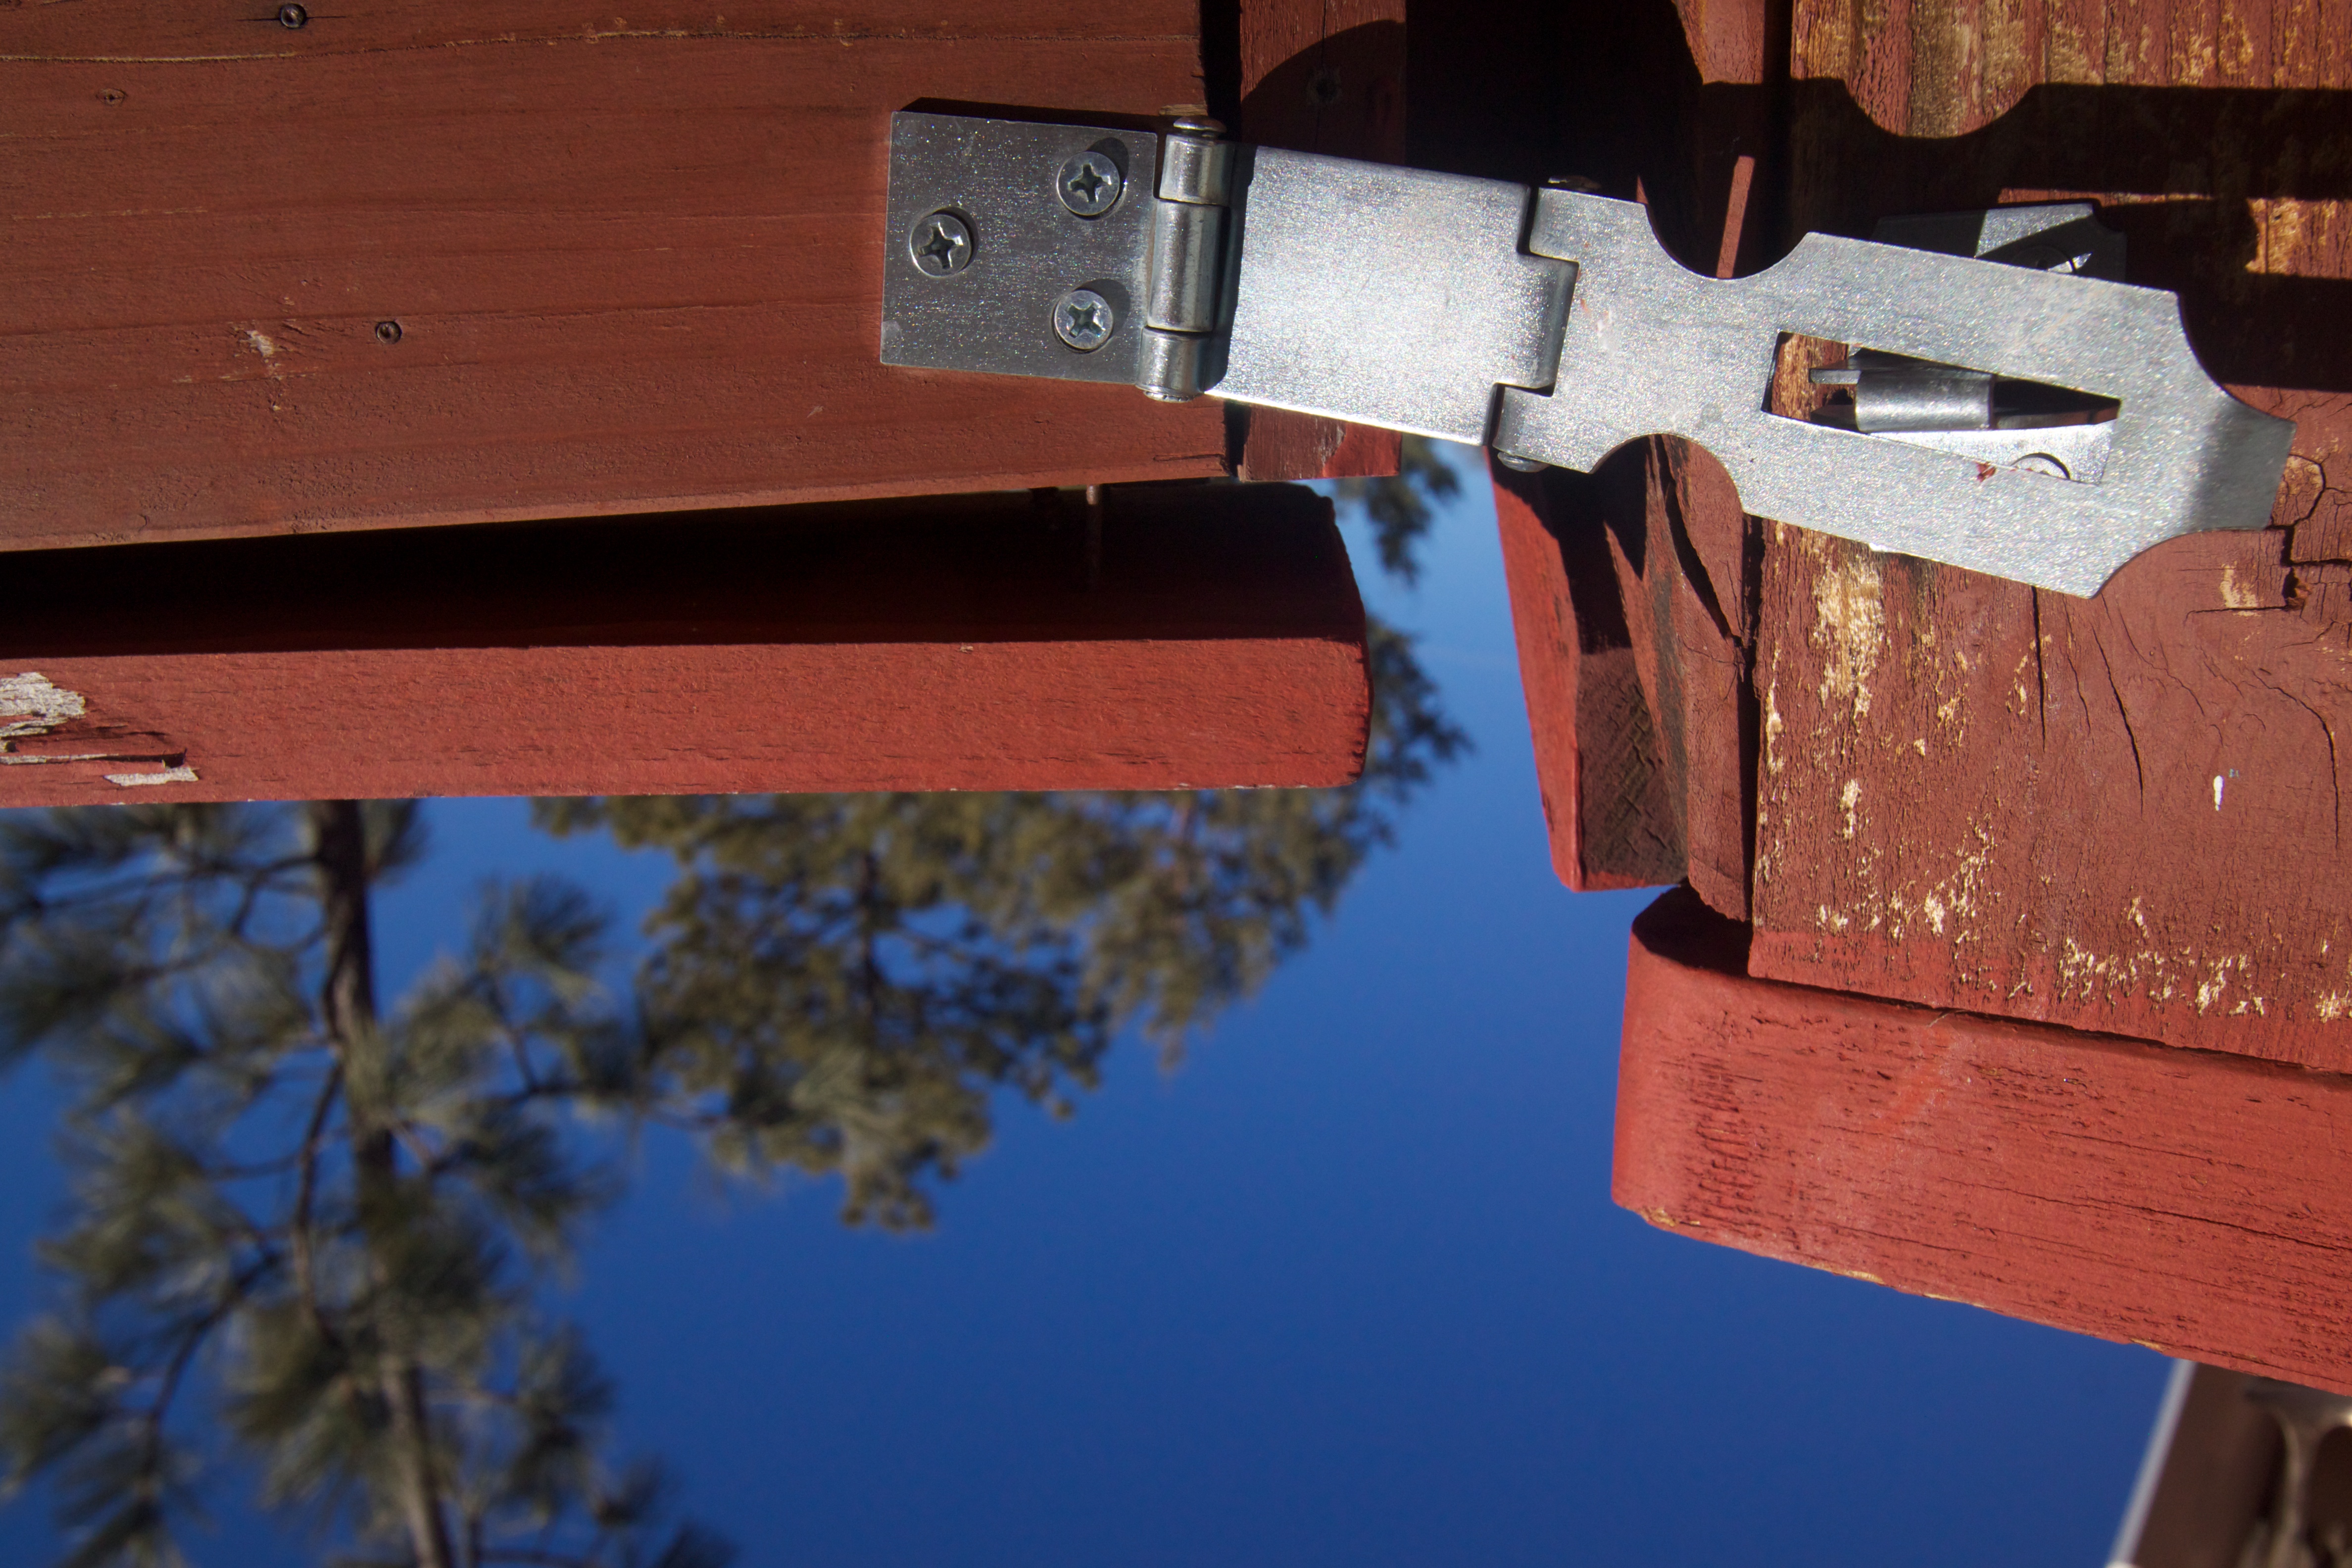
wing, wood, weapon, gun, upsidedown, 2011365, firearm